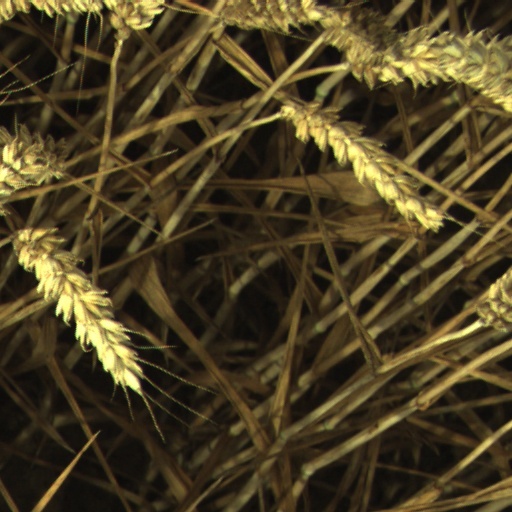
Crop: wheat